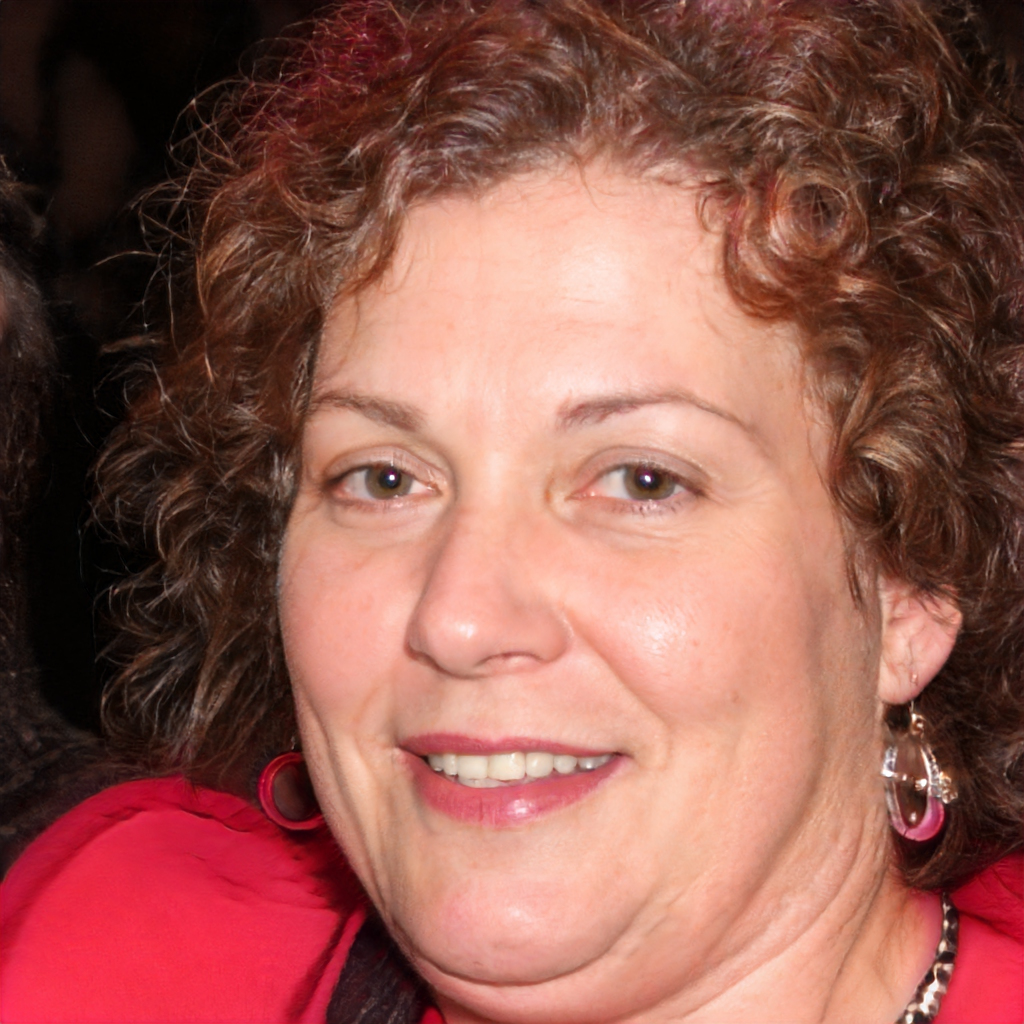
Portrait style: Real Portrait